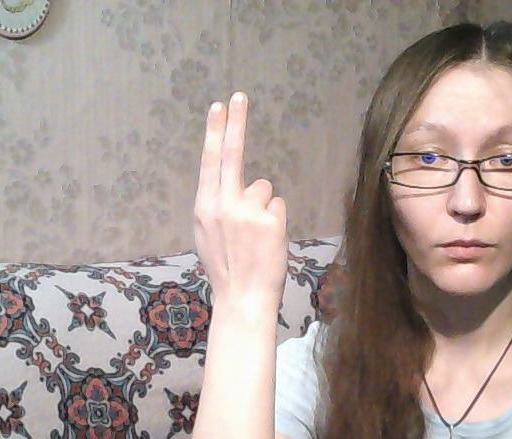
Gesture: two_up_inverted